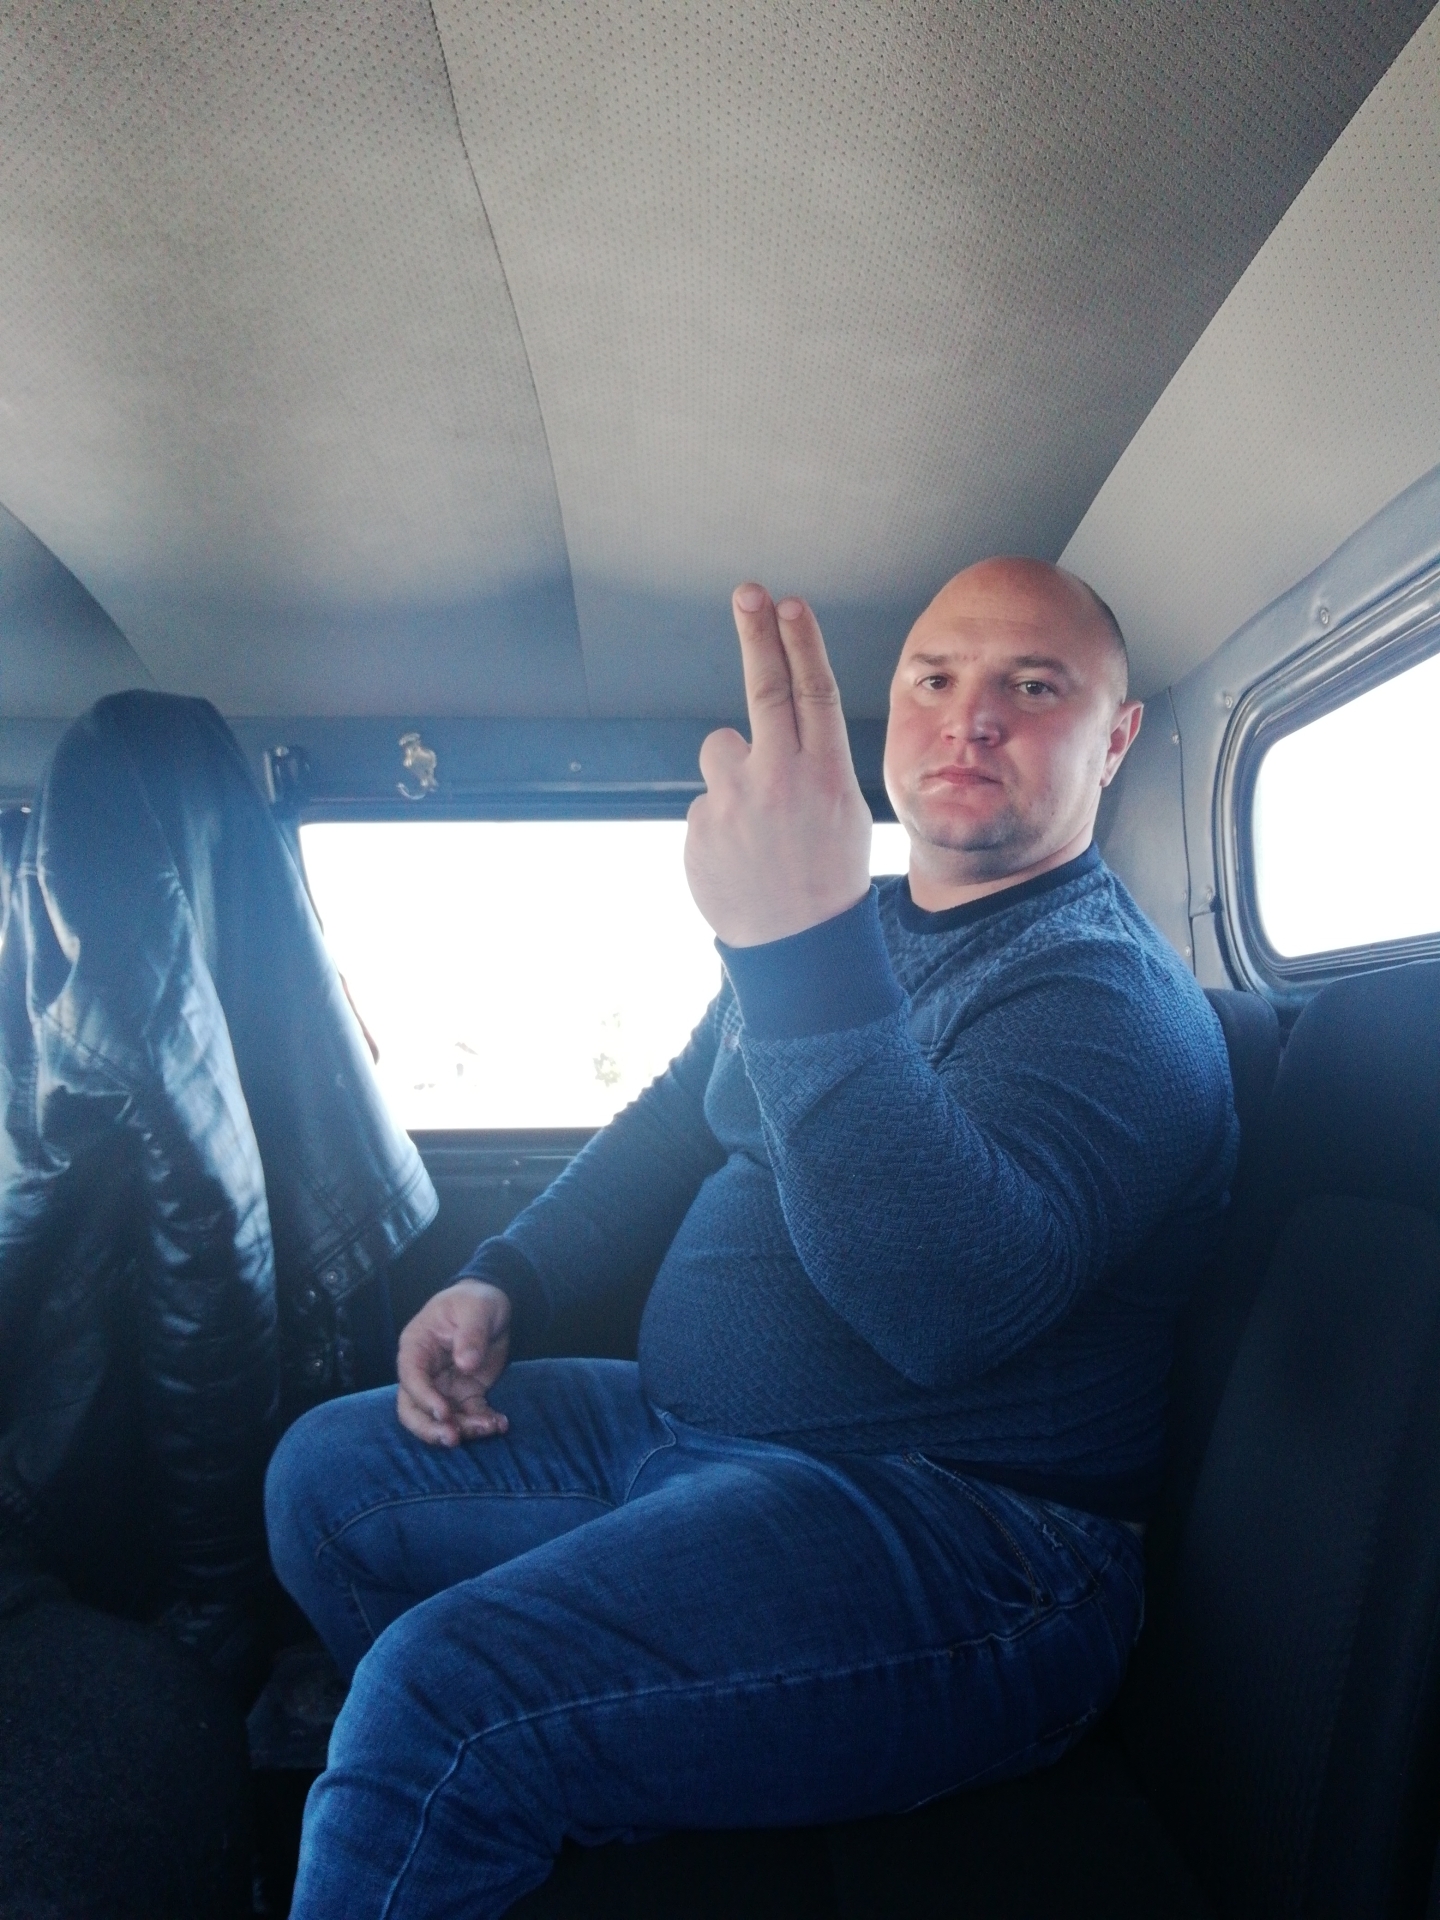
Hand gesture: two_up_inverted